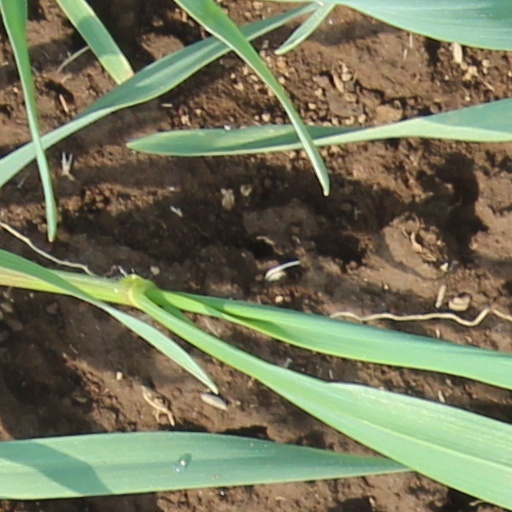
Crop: wheat